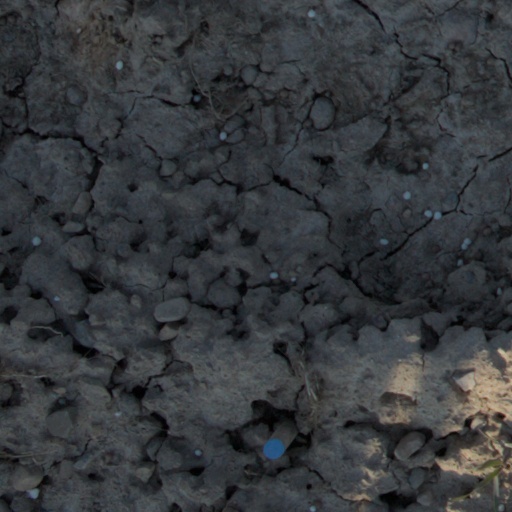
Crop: wheat